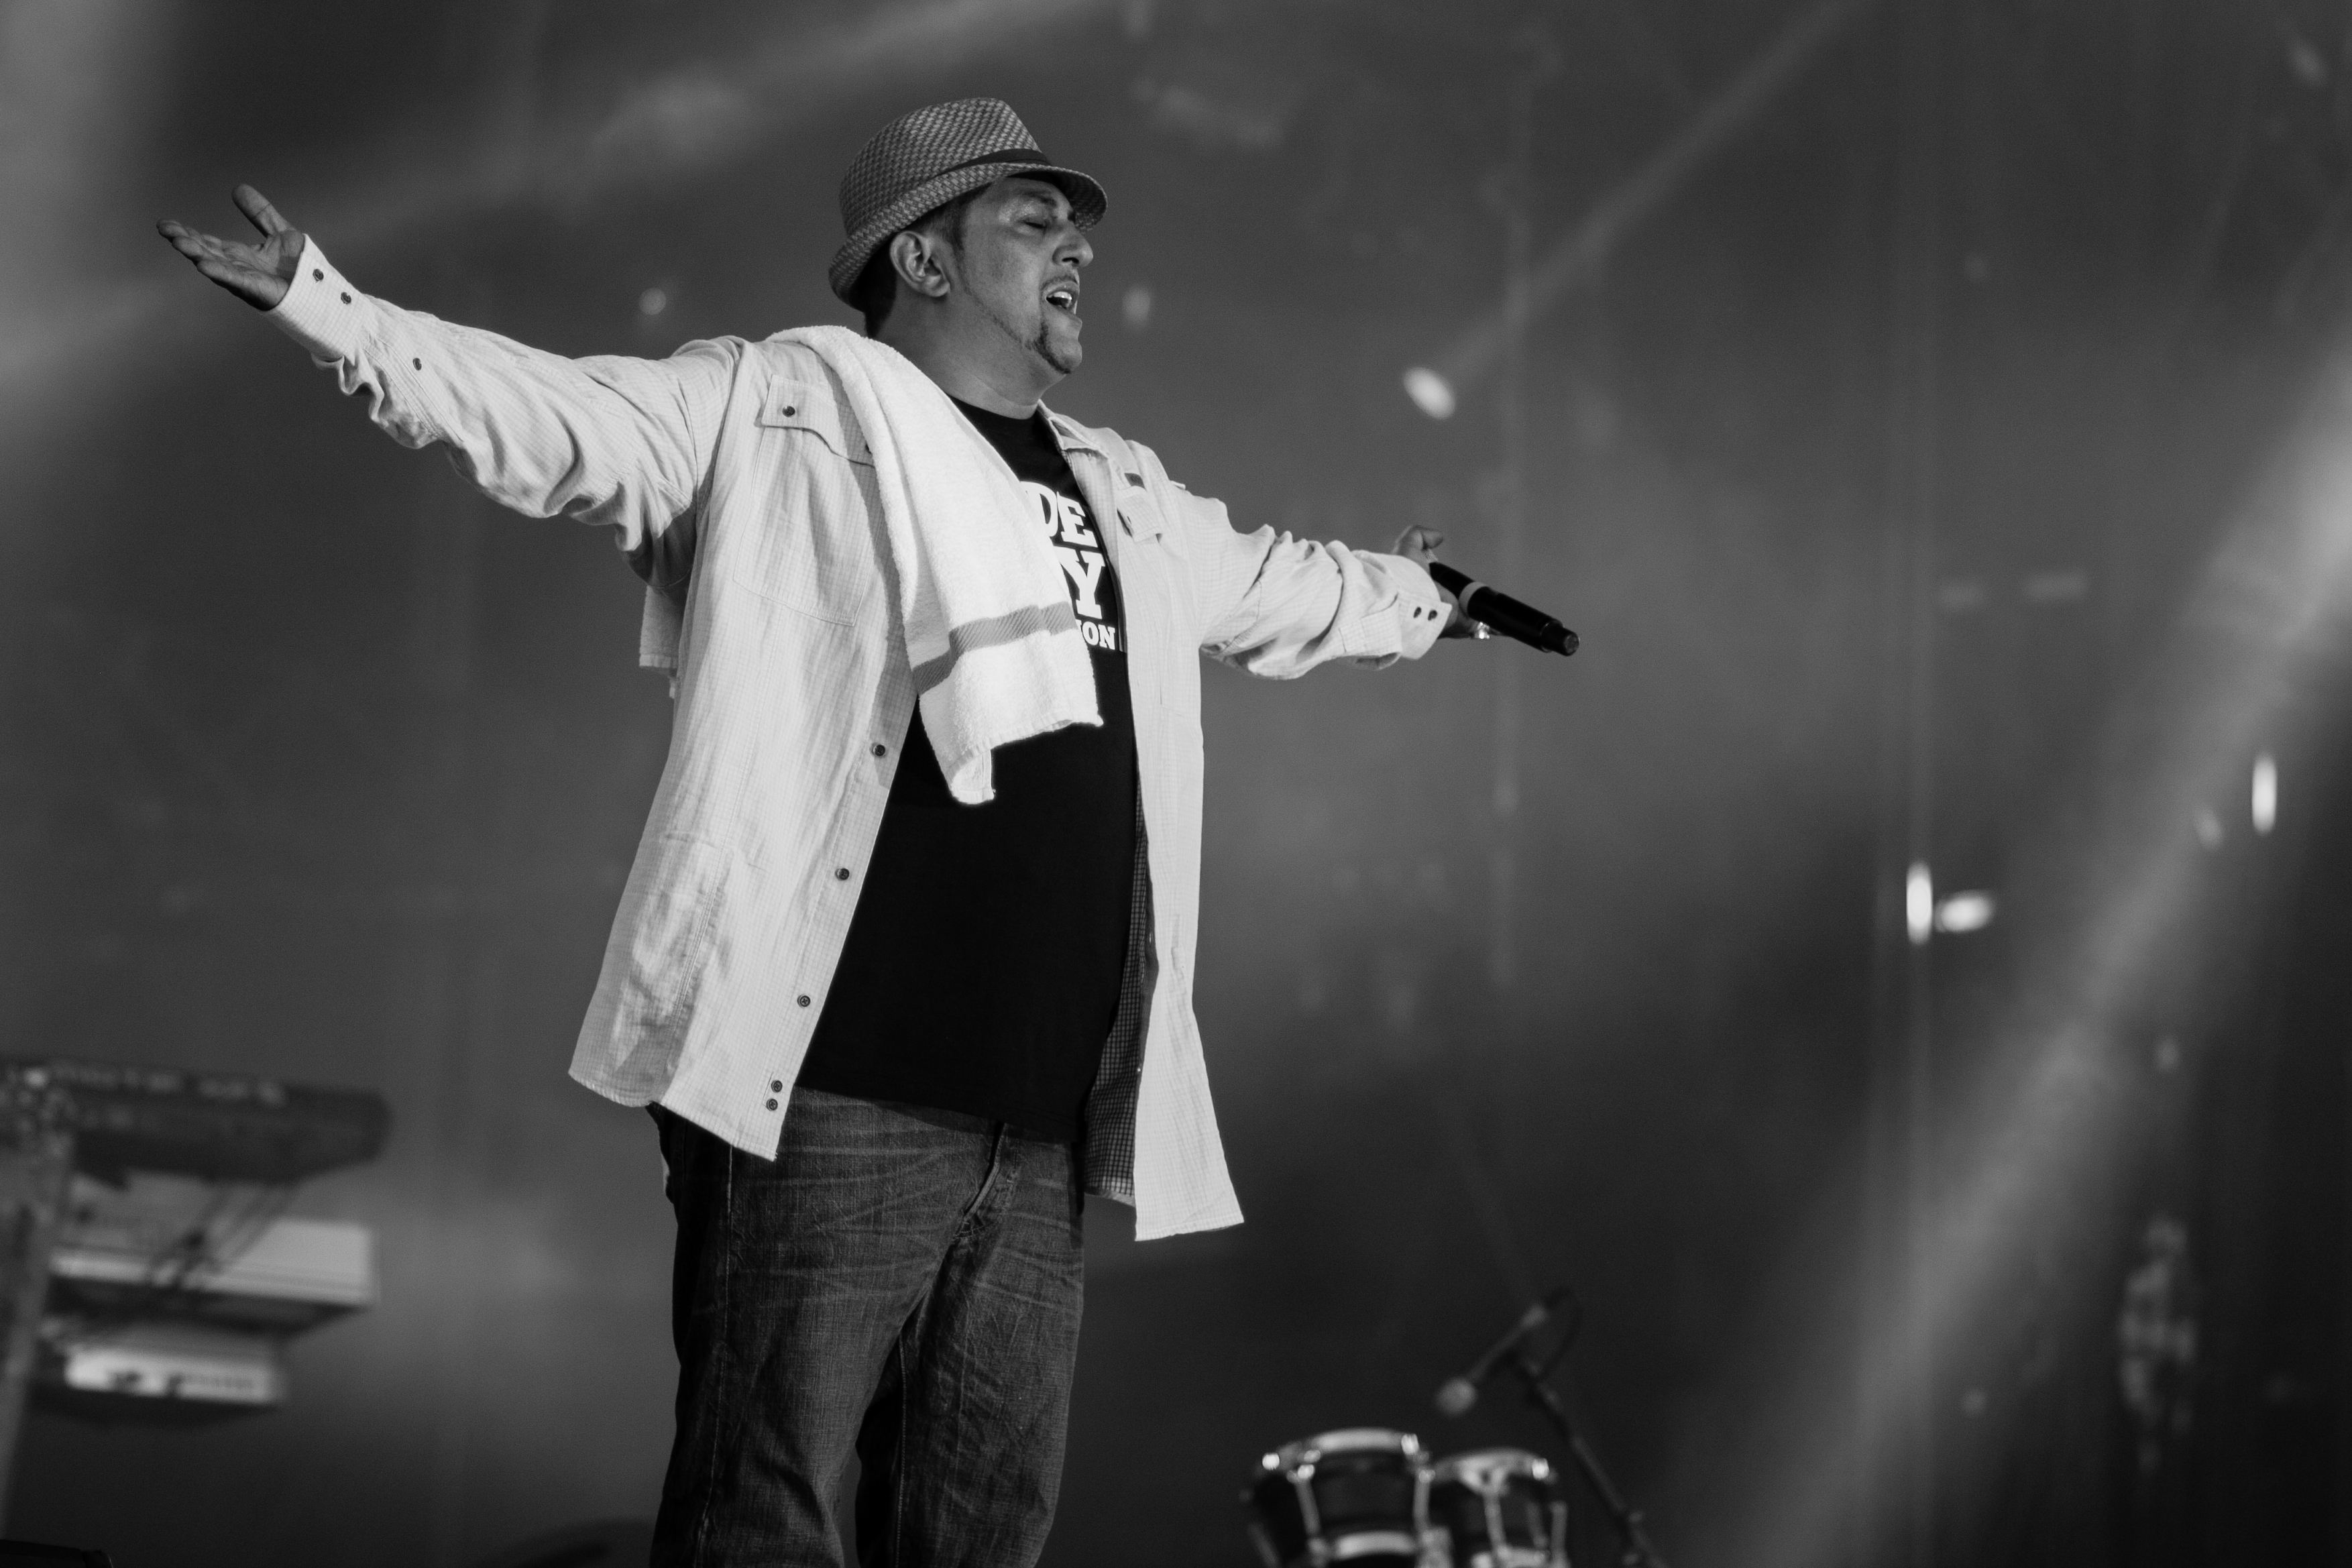
music, black and white, concert, live, canon, musician, black, monochrome, performance art, festival, 40d, gig, stage, 2012, humanit, fetedelhuma, dub, dubinc, inc, performance, bassist, singing, guitarist, entertainment, performing arts, singer songwriter, monochrome photography